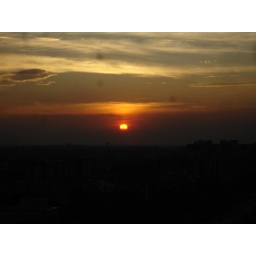
The setting glory ...its rare in Delhi to have clear blue sky, bright sunshine and pure white clouds ...